Fault indicator

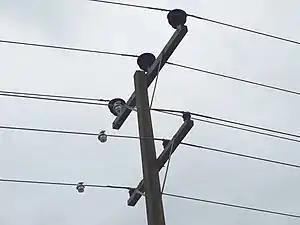
OHL conductor mounted fault indicator. 11 kV distribution network with compensated neutral (GFN), at Ataahua, New Zealand

Typically fault indicators sense magnetic field caused by current flows through a conductor or cable. Some of them also use measurement of electric field caused by voltage in conductor.